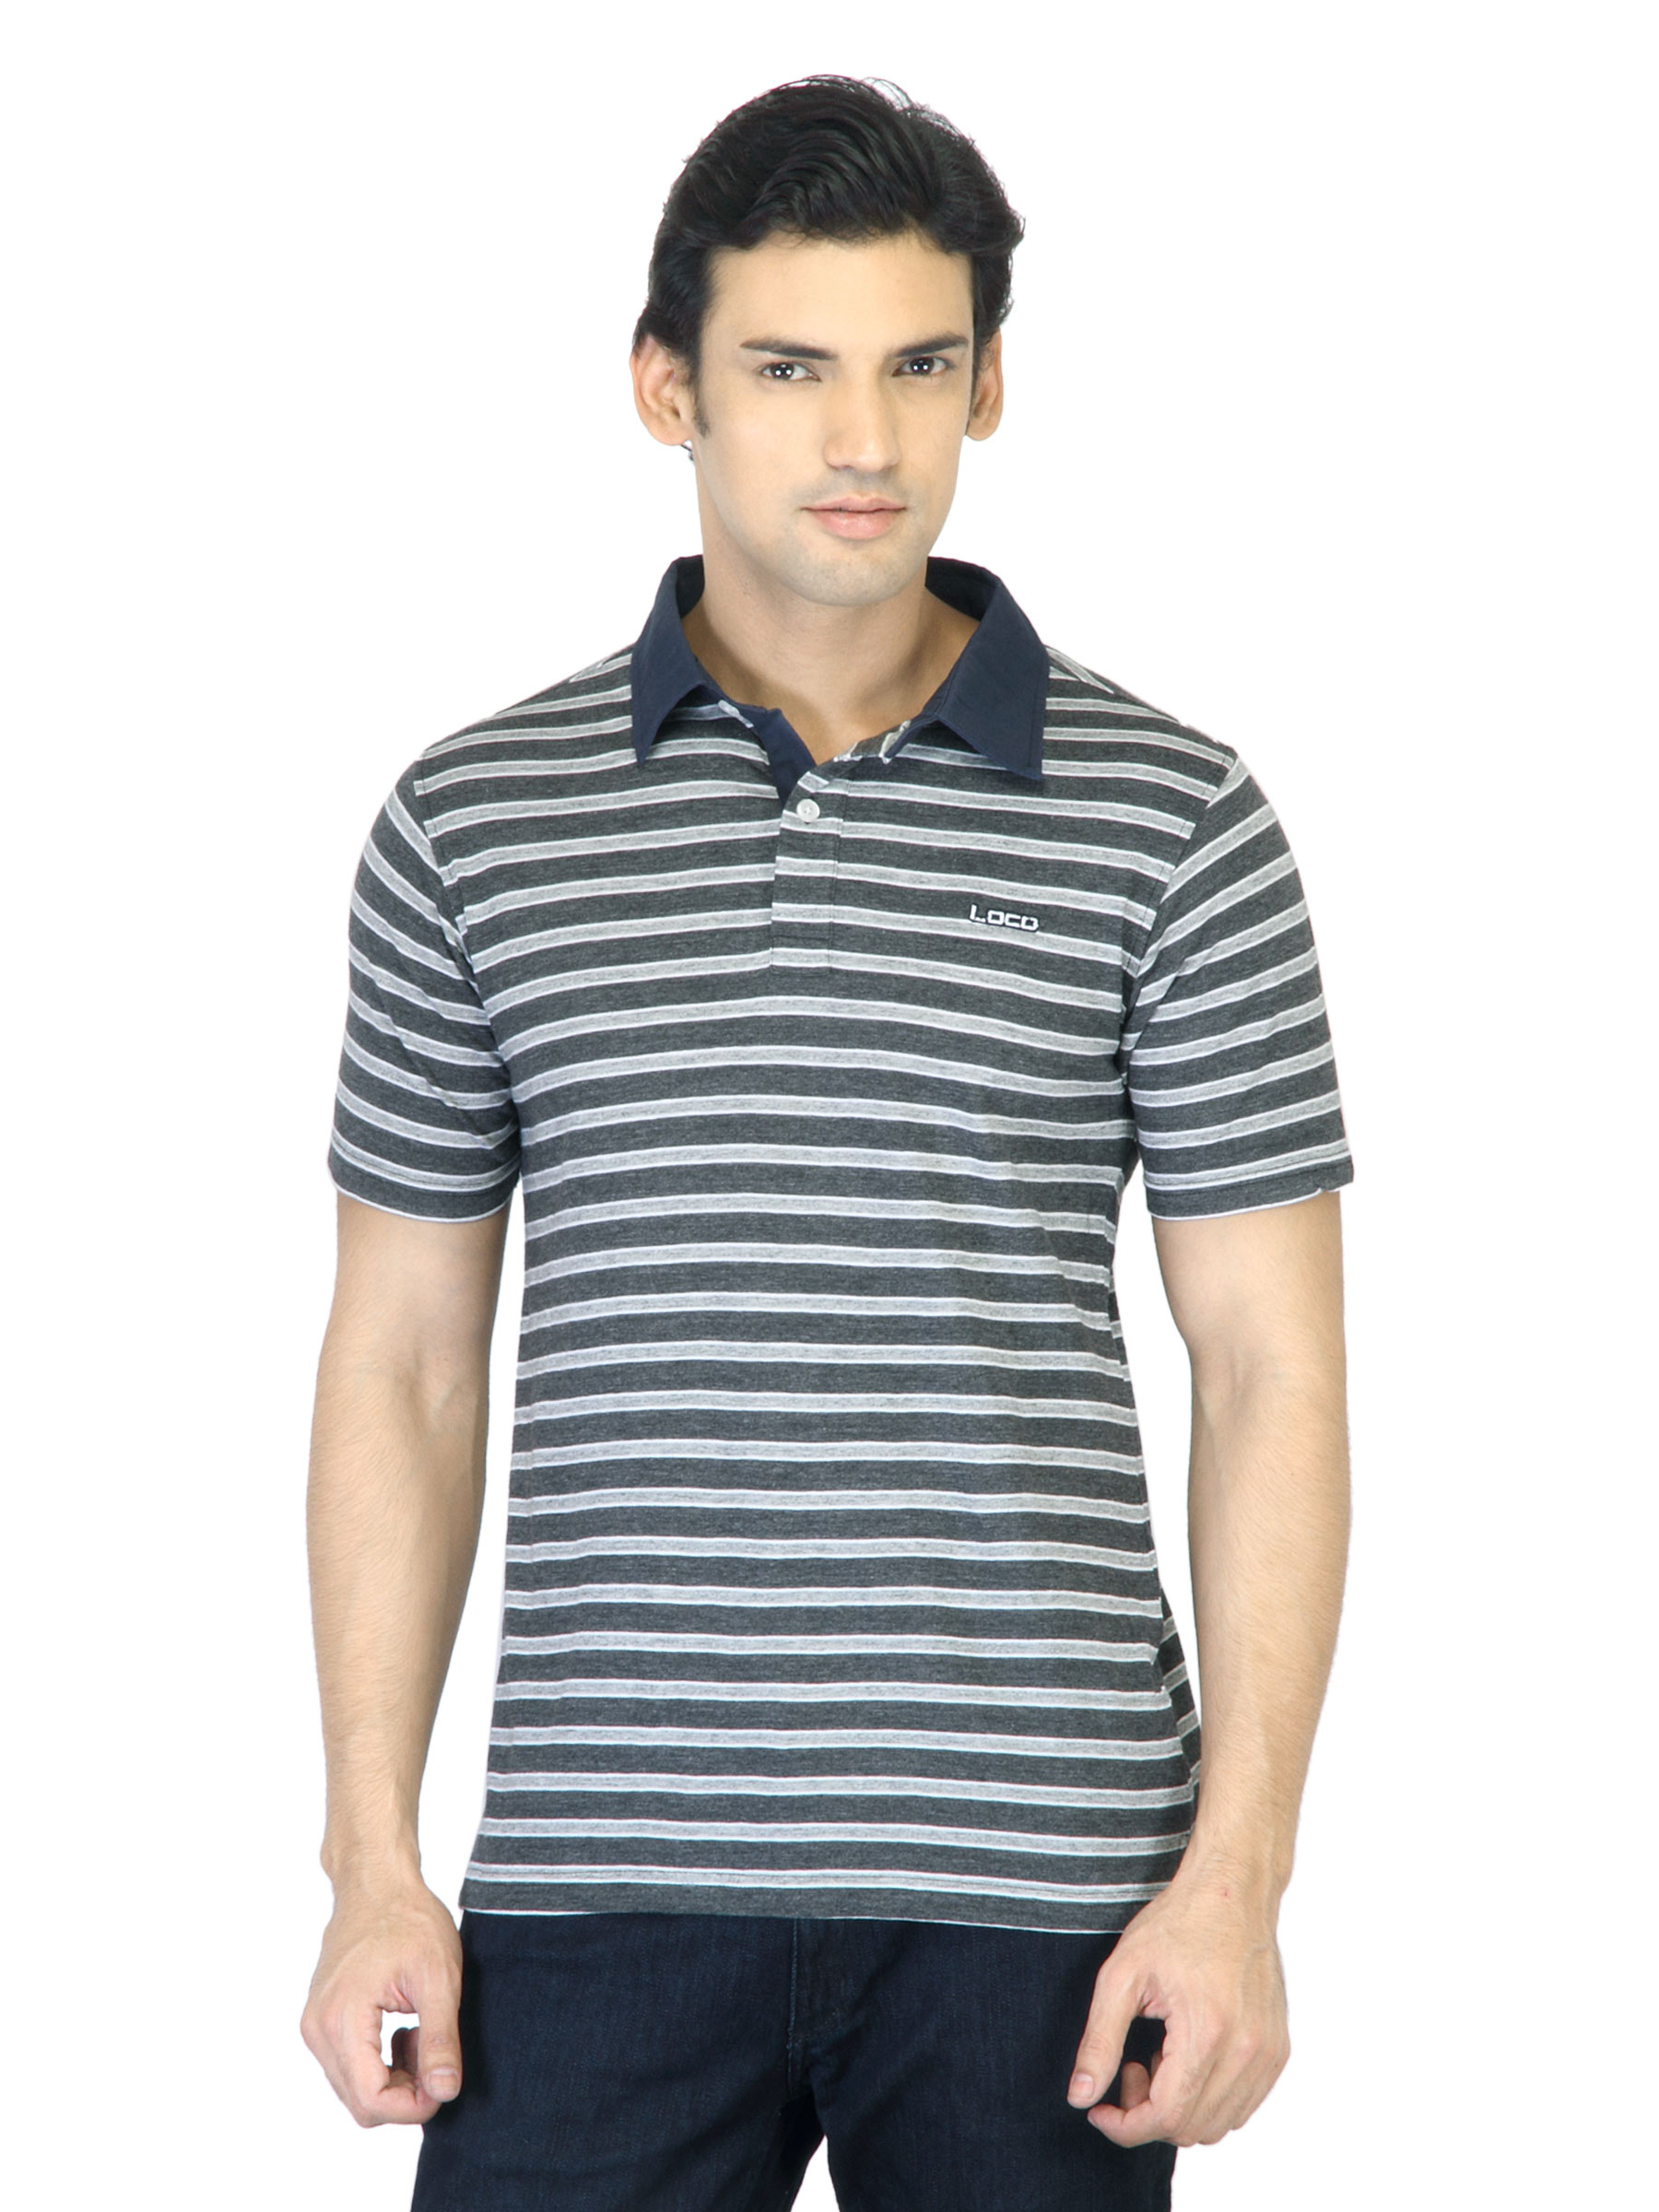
Locomotive Men Grey Striped T-shirt
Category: Apparel / Topwear / Tshirts
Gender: Men
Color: Grey
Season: Summer 2012
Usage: Casual